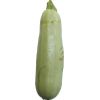
Label: Zucchini 1